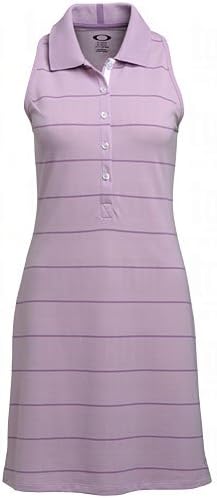
Oakley Women's Pin High Dress
Category: AMAZON FASHION
Enjoy free range of motion in your swing while wearing our sleeveless racerback pique polo dress. Rib knit collar, deep button placket - short included.
Features: 95% Polyester, 5% Lycra | Imported | Moisture wicking